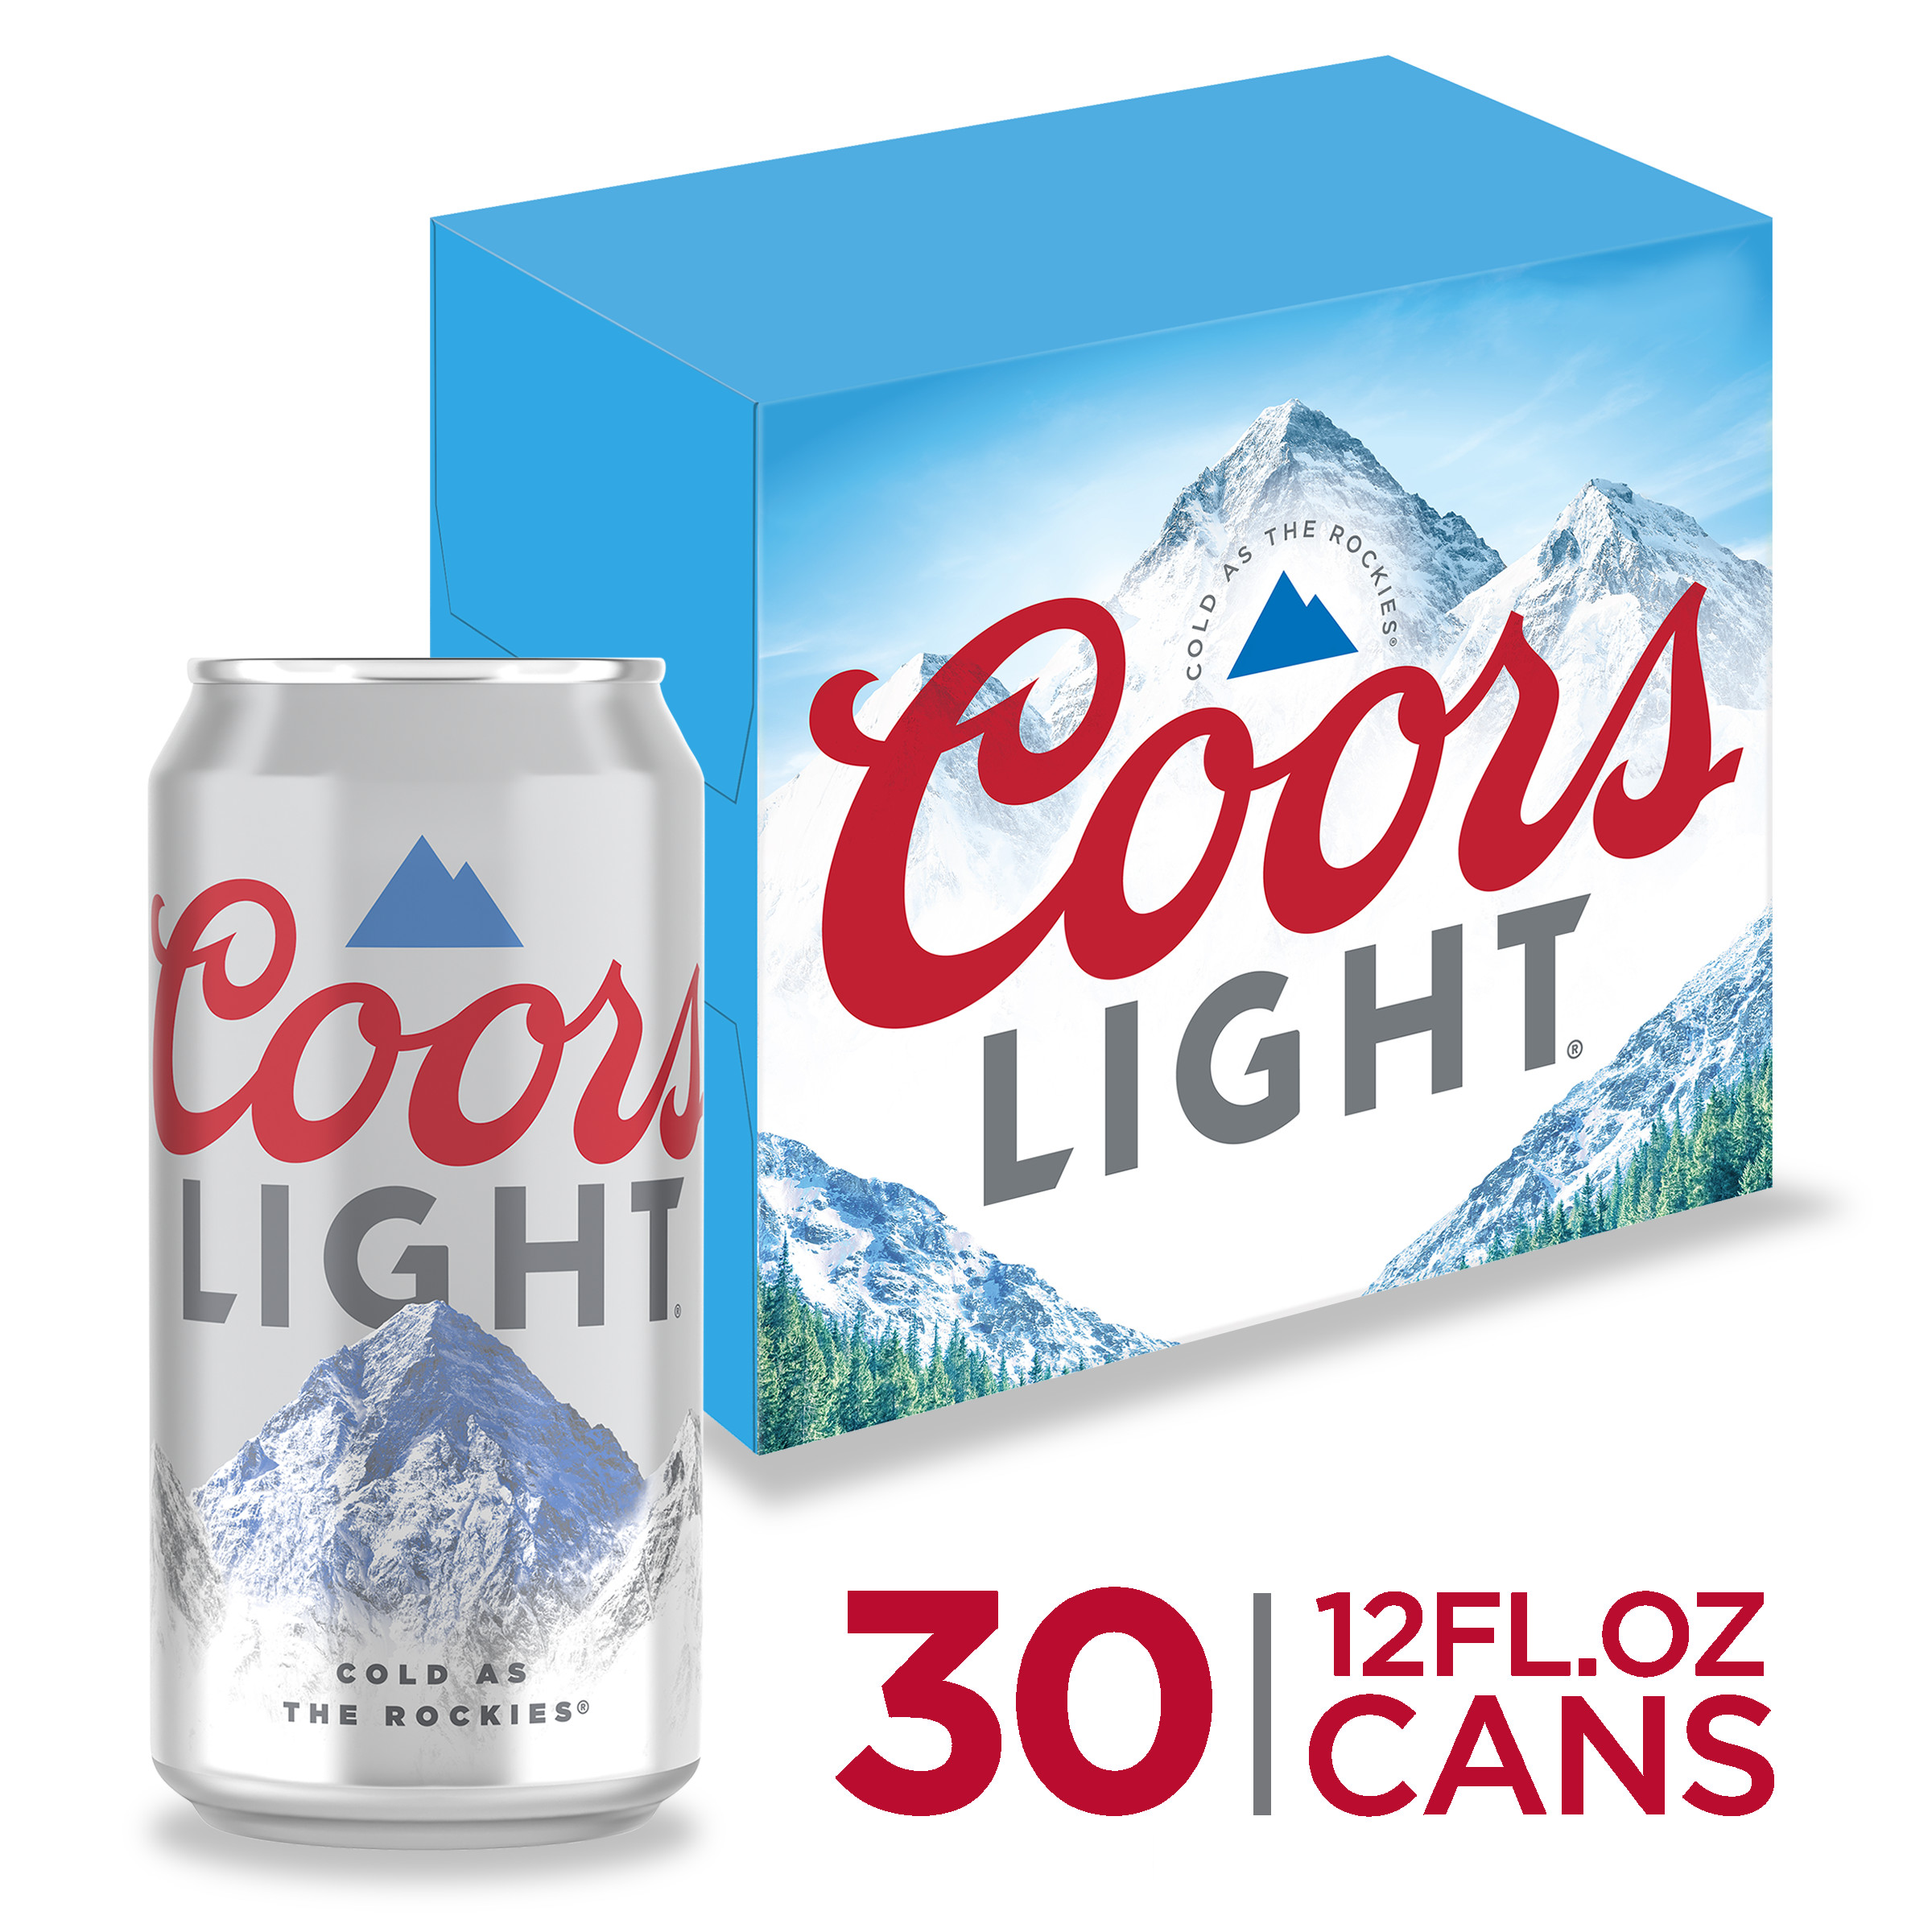
Label: metal